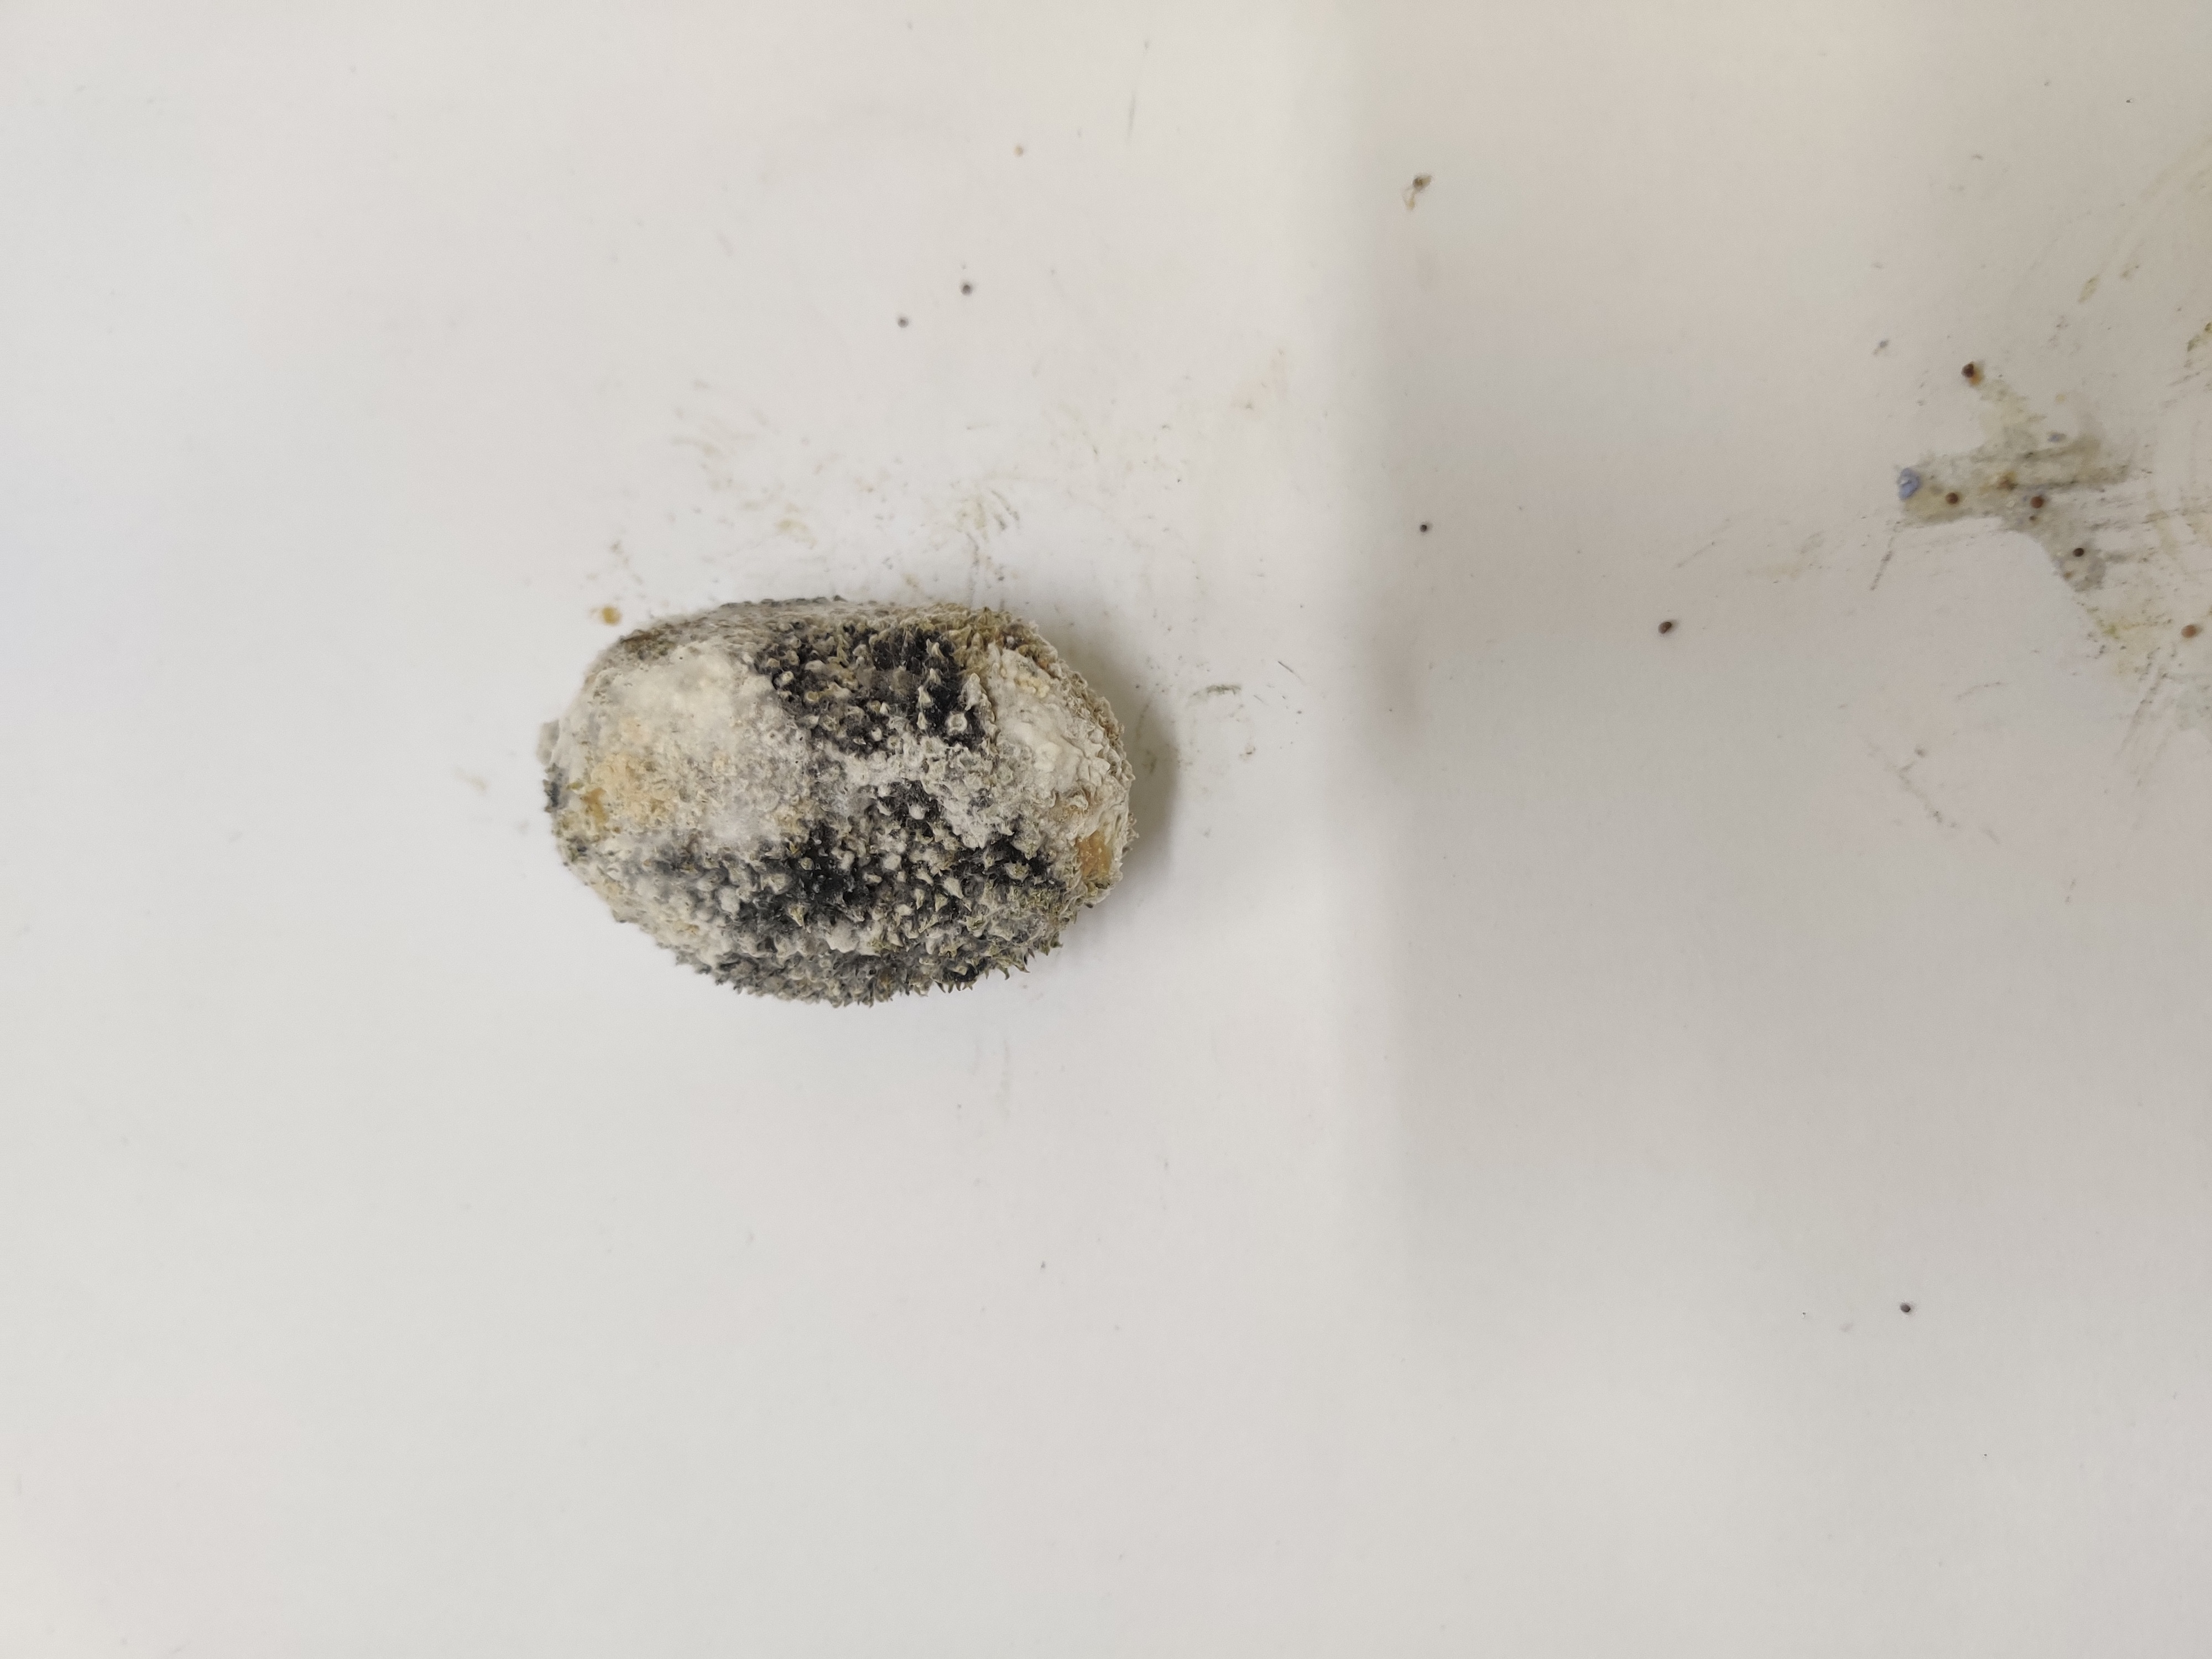
Crop: Spiny Gourd
Condition: Damaged